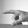
ASL letter: P